Vasant Panchami

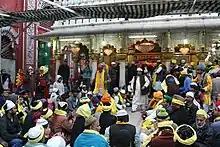
Basant Celebrations at the Dargah

Vasant Panchami is also associated with Kamadeva, the god of love. Kamadeva is reborn as Pradyumna, the son of Krishna and Rukmini. The festival is also known as "Madana Panchami". He awakens the passions of the earth (and its people) and thus the world blooms anew.